Iksan

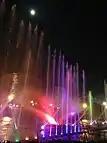

Iksan is situated on the Okgu and Keumman Plains, which lead to the West Sea [Yellow Sea]. As it is located very near the sea where ships can transport a wide variety of products, Iksan has served as a logistical and traffic center for a long time.